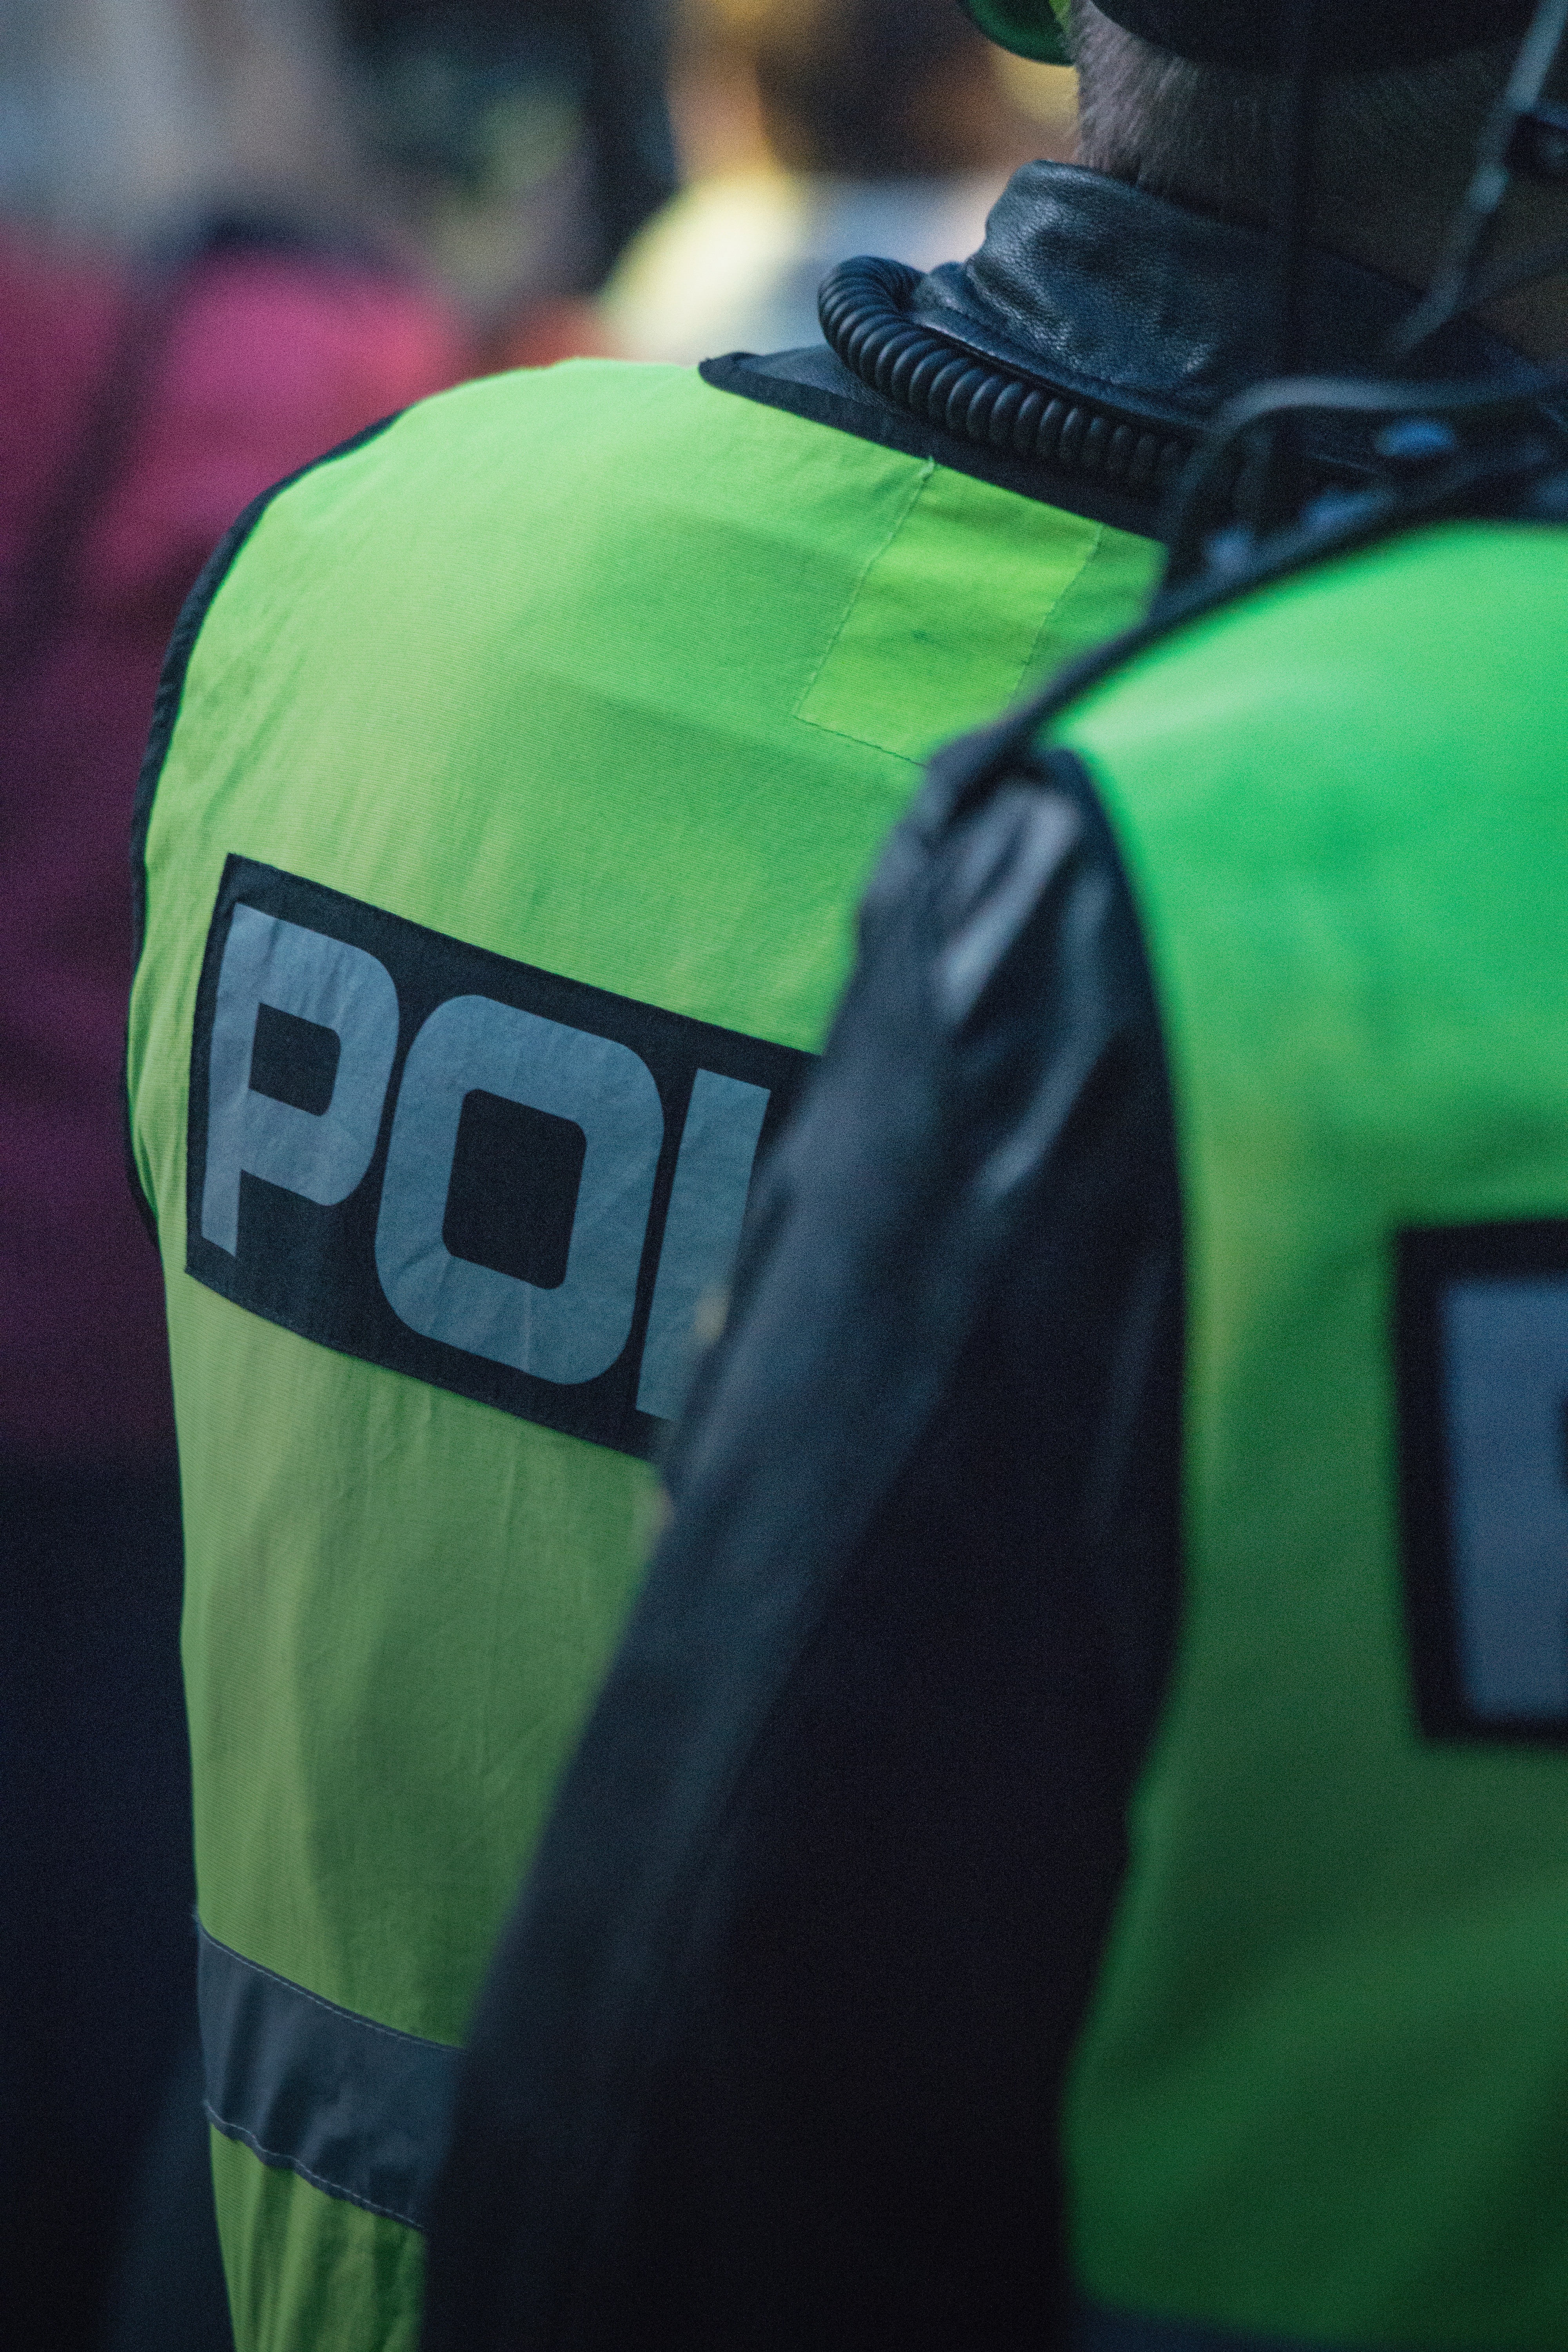
green, color, blue, clothing, yellow, police